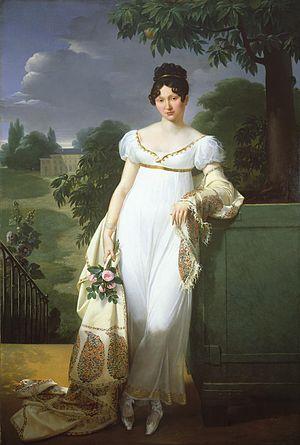
Félicité-Jean-Louis-Étienne, comte Louis de Durfort, est un militaire et diplomate français du XVIIIᵉ siècle.
La robe style Empire est un vêtement en vogue entre 1795 et 1820, ainsi nommé en référence à l’Empire et à Joséphine de Beauharnais, qui fut très influente dans le rayonnement de ce style à travers l’Europe.